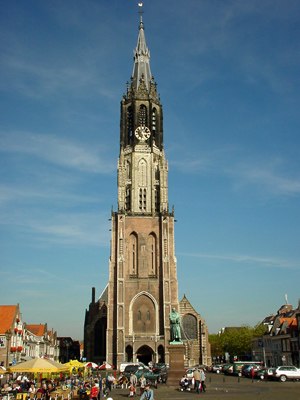
Den nye kirke i Delft
Den nye kirke i Delft
Den nye kirke i Delft er en gotisk kirke i centrum af dem hollandske by Delft. Kirken blev indviet i c.1496 og er en af de største kirker i Holland; vesttårnet er 109 meter højt. En række prominente personer fra den nederlandske historiske er begravet i kirken. Således ligger Vilhelm den Tavse begravet i et mausoleum, tegnet af Hendrick og Pieter de Keyser og siden da er personer fra Oraniehuset begravet i den kongelige krypt. Senest Juliana af Nederlandene og hendes mand prins Bernhard. Der er gravlagt 46 personer i det royale familiegravsted som i dag et åbnet for offentligheden.